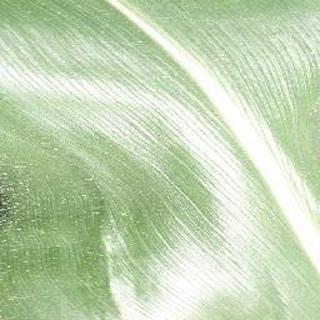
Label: healthy_corn